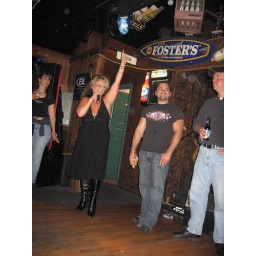
The Heaters rock Americade at Duffy's Tavern in Lake George, one of the country's biggest motorcycle rallies.